County of Nice

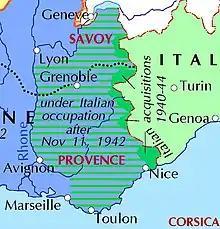
Italian occupation of France (1940–1943) during World War II

In 1871, during the first free elections in the County, the pro-Italian lists obtained almost all the votes in the legislative elections (26,534 votes out of 29,428 votes cast), and Garibaldi was elected deputy at the National Assembly. Pro-Italians take to the streets cheering ""Viva Nizza! Viva Garibaldi!"" The French government sent 10,000 soldiers to Nice, closed the Italian newspaper "Il Diritto di Nizza" and imprisoned several demonstrators. The population of Nice rose from 8 to 10 February, and the three days of demonstration became known as "Niçard Vespers." The revolt was suppressed by French troops. On 13 February, Garibaldi was not allowed to speak at the French parliament meeting in Bordeaux to ask for the reunification of Nice to the newborn Italian unitary state, and he resigned from his post as deputy. The failure of Vespers led to the expulsion of the last pro-Italian intellectuals from Nice, such as Luciano Mereu or Giuseppe Bres, who were expelled or deported.